Arboretum

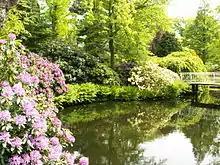
The Tropenburg Arboretum in Rotterdam, The Netherlands

The Sequoiafarm Kaldenkirchen is a German arboretum that has been used as a biological institute for many years. It is situated close to the Dutch border in North Rhine-Westphalia and has 500 varieties of trees and an interesting ground flora. The founder Illa and Ernst J. Martin wanted to find out if the giant sequoia, which had existed in Germany before the ice age, could be introduced to German forestry.